1861 Mendoza earthquake

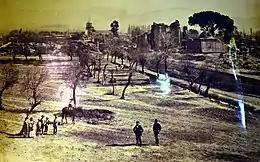

The 1861 Mendoza earthquake occurred in the province of Mendoza, Argentina on 20 March at 11:30 PM. It had an estimated magnitude of 7.2 on the scale and an intensity of IX–X on the Mercalli scale. Its hypocenter was located at an estimated depth of .